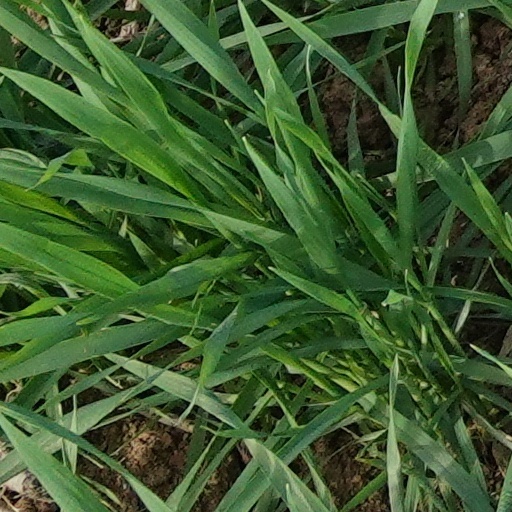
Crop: wheat